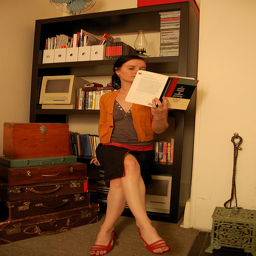
a person sitting on a book shelf reading a book
A woman sitting in front of a book shelf with her legs crossed and reading a book.
A woman leaning against a bookshelf reading a book.
A woman reads a book as she rests against a shelf.
A woman sits on a bookshelf holding an open book.